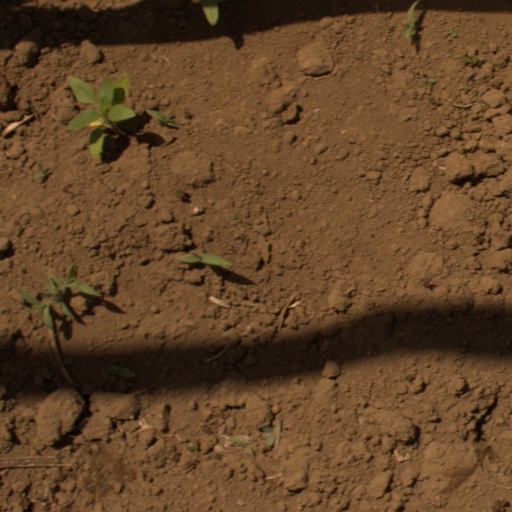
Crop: Jerusalem artichoke